Ponnar Shankar

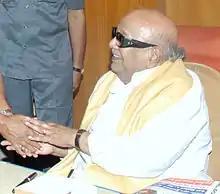
M. Karunanidhi

In early 2007, Thiagarajan approached M. Karunanidhi with the intention of making a film on his adaptation of the Ponnar Shankar epic that he had written in the late 1970s. The latter accepted Thiagarajan's offer and approved of his decision to cast his son, Prashanth, in the dual lead roles. In July 2008, the project was officially announced in a press meet. The film subsequently began pre-production, with Thyagarajan opting to produce the film under his Sri Lakshmi Shanthi Films banner. The preliminary stages of the production took more than a year, with story-boarding, costume designs and colossal set designs all being finalized. Prashanth revealed that extensive research about the time period alone took a year and a half. Prashanth grew his hair out for his role in the film.